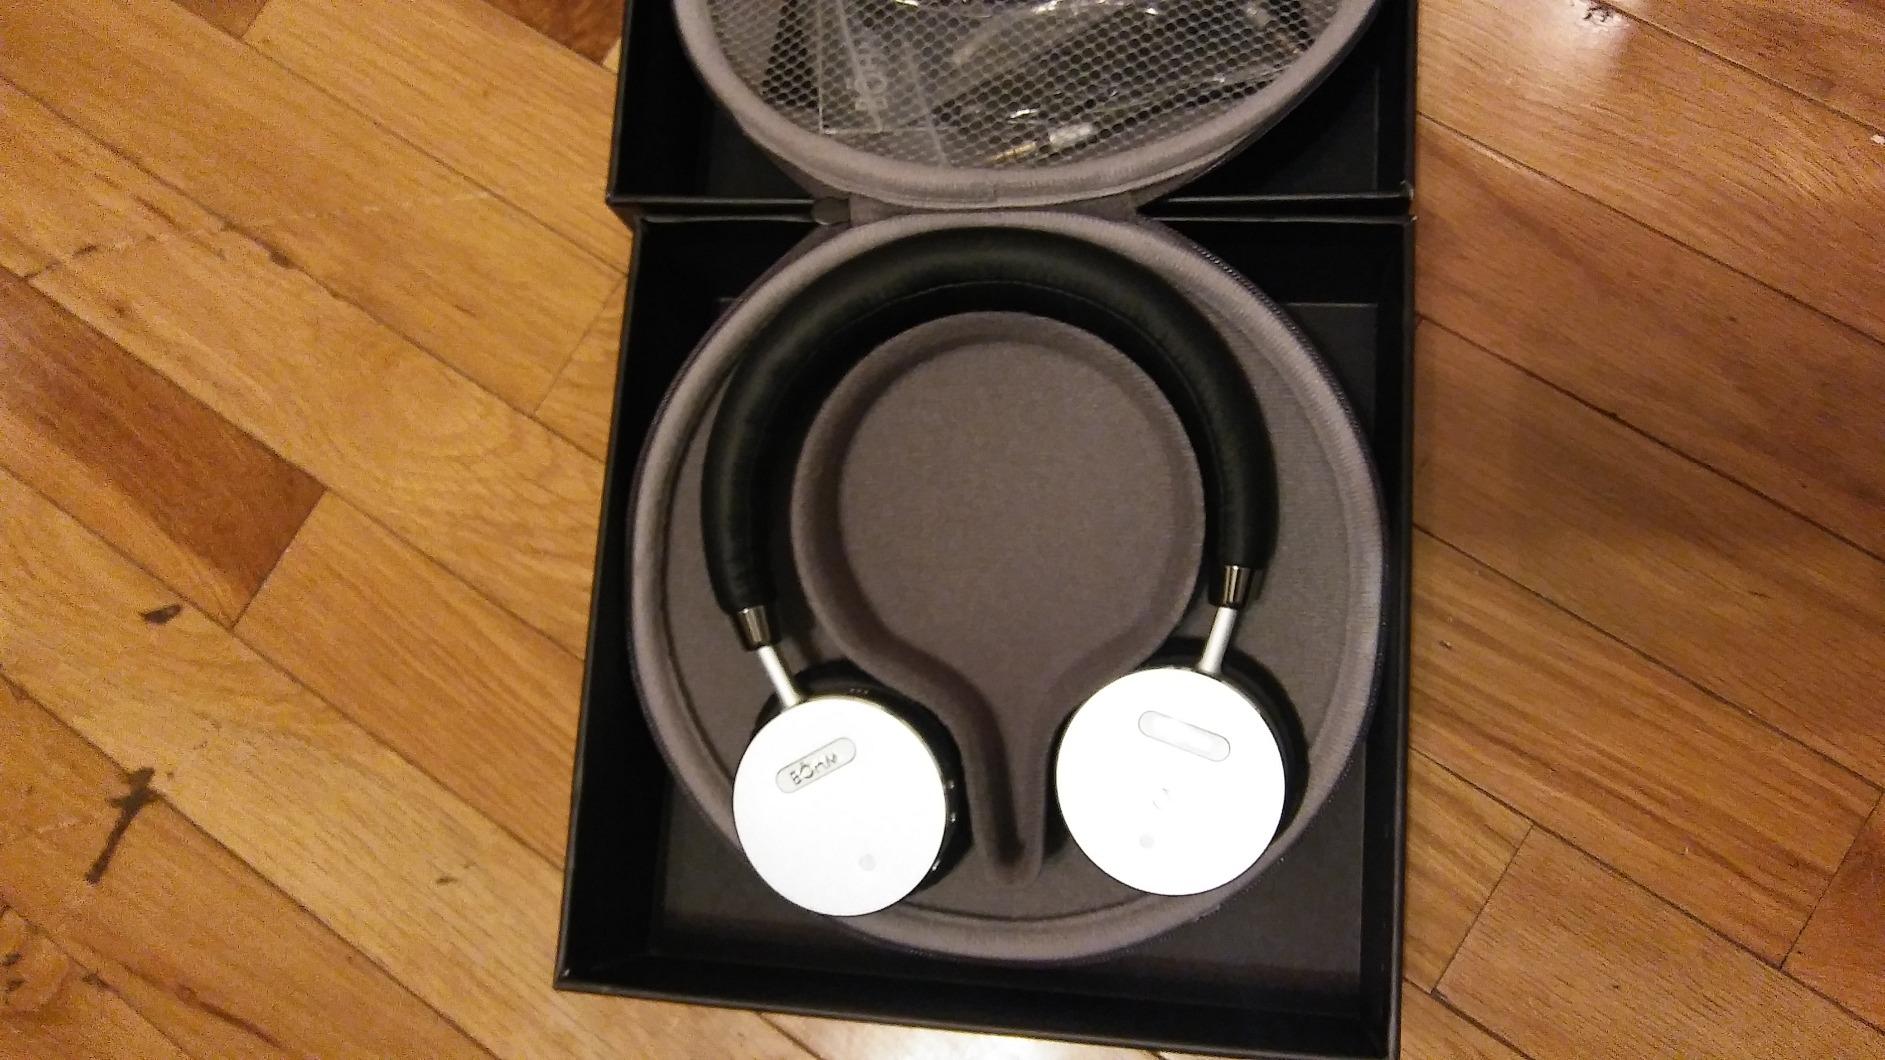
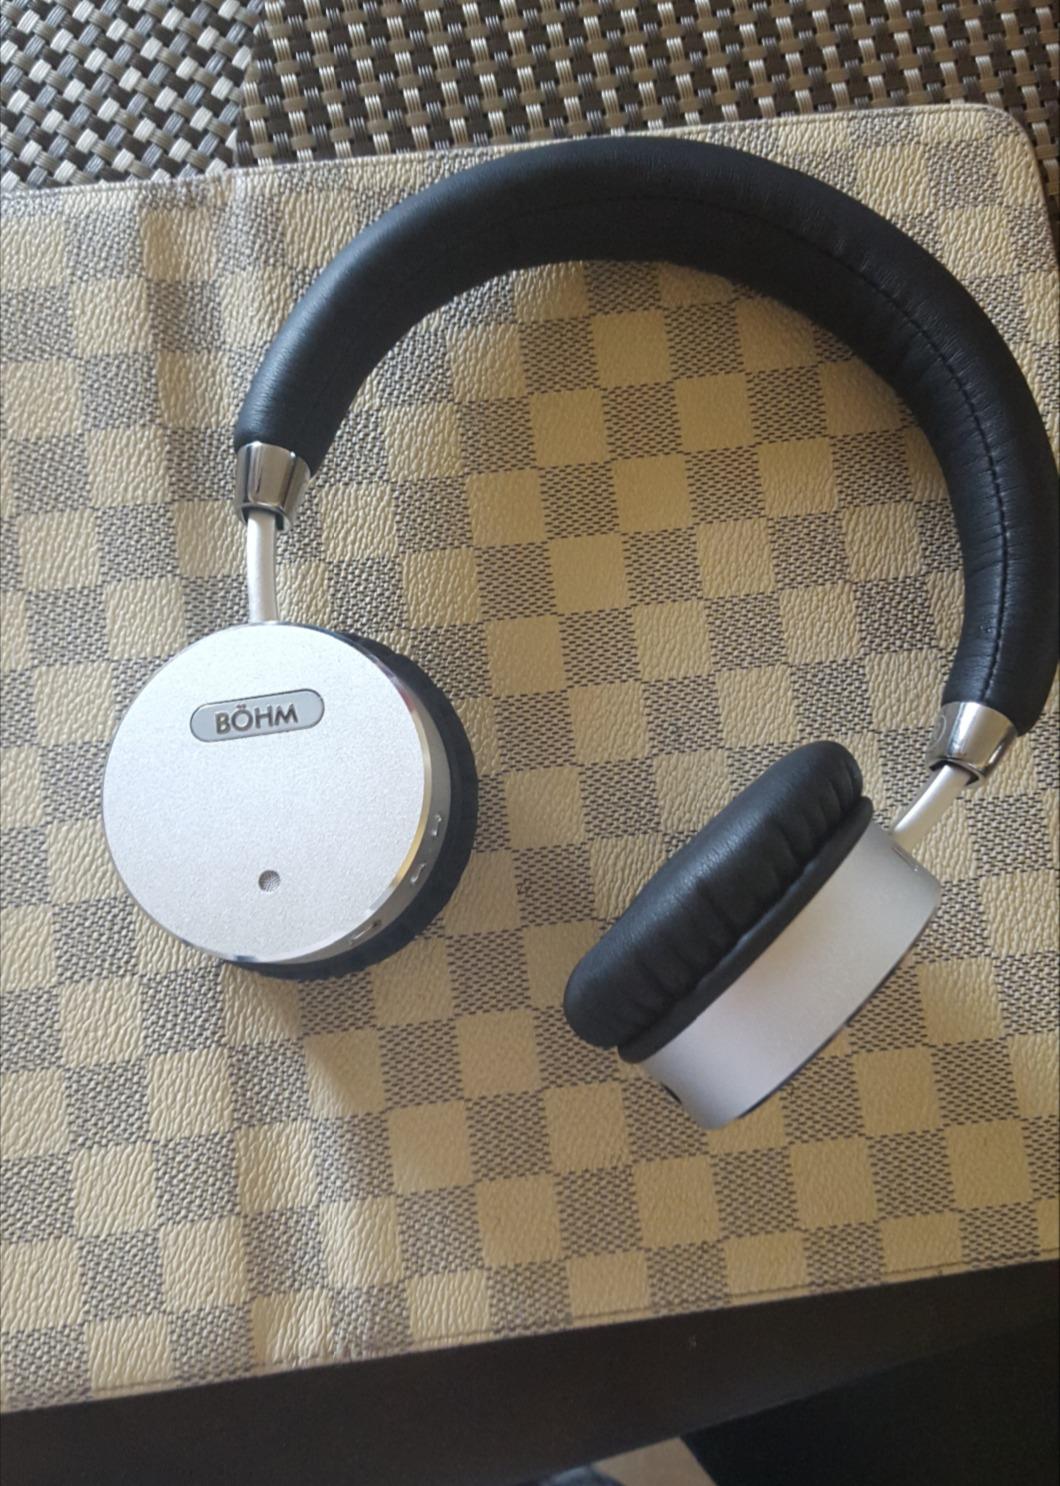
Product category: headphones
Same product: yes